Ham

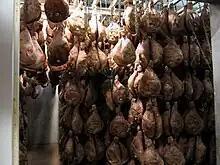
Hams aging in an atmospherically controlled storage room in Mazerolles, Béarn, Pyrénées-Atlantiques

In many countries the term is now protected by statute, with a specific definition. For instance, in the United States, the Code of Federal Regulations (CFR) says that "the word 'ham', without any prefix indicating the species of animal from which derived, shall be used in labeling only in connection with the hind legs of swine".